Glasgow Blackfriars and Hutchesontown (UK Parliament constituency)

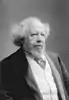
Henry

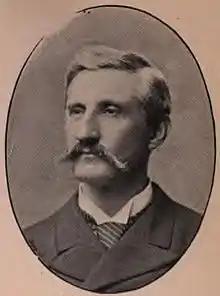
Provand

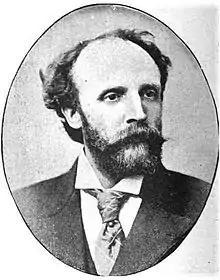
Maxwell

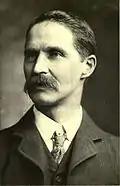
Bonar Law

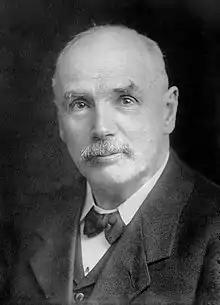
Barnes

Another General Election was required to take place before the end of 1915. The political parties had been making preparations for an election to take place and by July 1914, the following candidates had been selected;